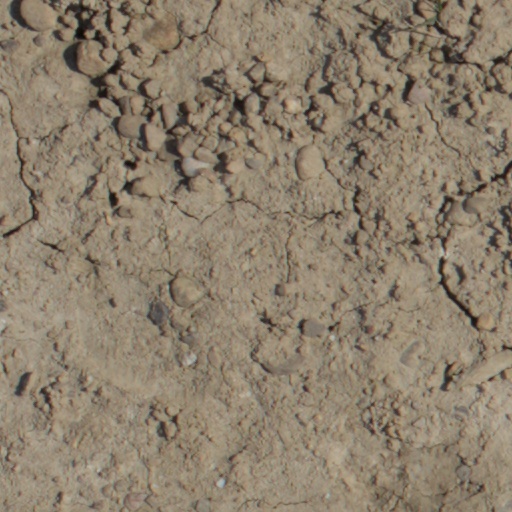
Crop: wheat